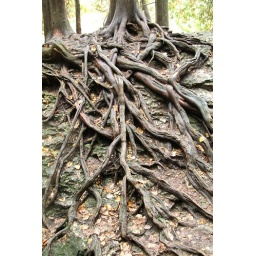
roots of cedar tree along the trail on theElora gorge on the Grand river in ONtario